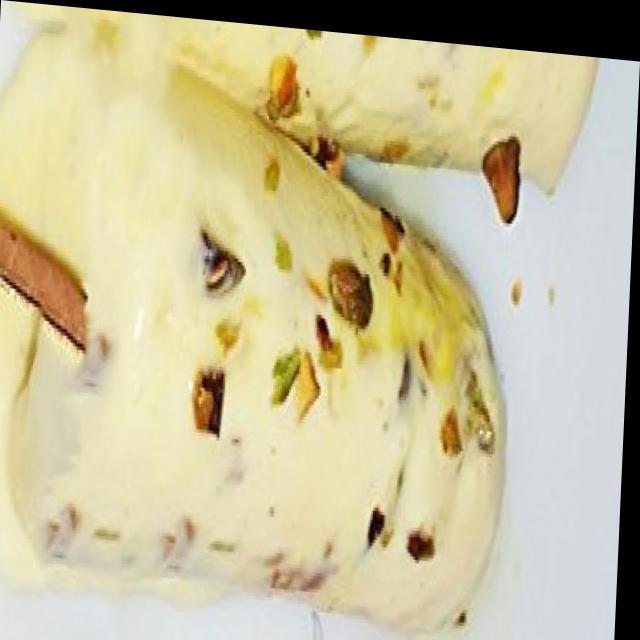
Dish: kulfi